Royton

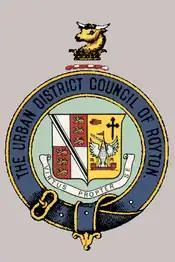
The coat of arms of the former Royton Urban District Council.

Supplies of raw cotton from the United States were cut during the Lancashire Cotton Famine of 1861–65, leading to the formation of the Royton Local Board of Health in 1863, whose purpose was to ensure social security and maintain hygiene and sanitation in the locality.